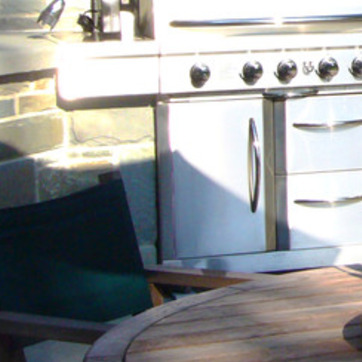
Material: metal